Southern United States

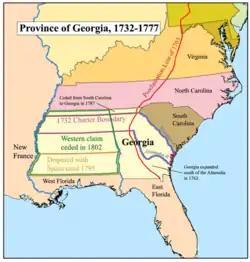
Map of the Southern Colonies, with the Proclamation Line of 1763 shown in red

The arrival of European settlers caused a massive population decline in Native Americans, due to Europeans unknowingly spreading diseases that the natives had no immunities towards, numerous violent conflicts, and forcibly relocating them.